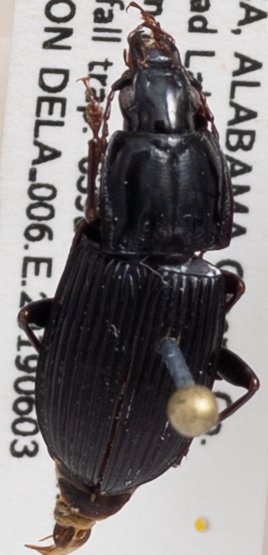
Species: Pterostichus atratus
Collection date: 2019-06-03
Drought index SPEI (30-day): -0.646
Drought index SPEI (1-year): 0.782
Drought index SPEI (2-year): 1.28